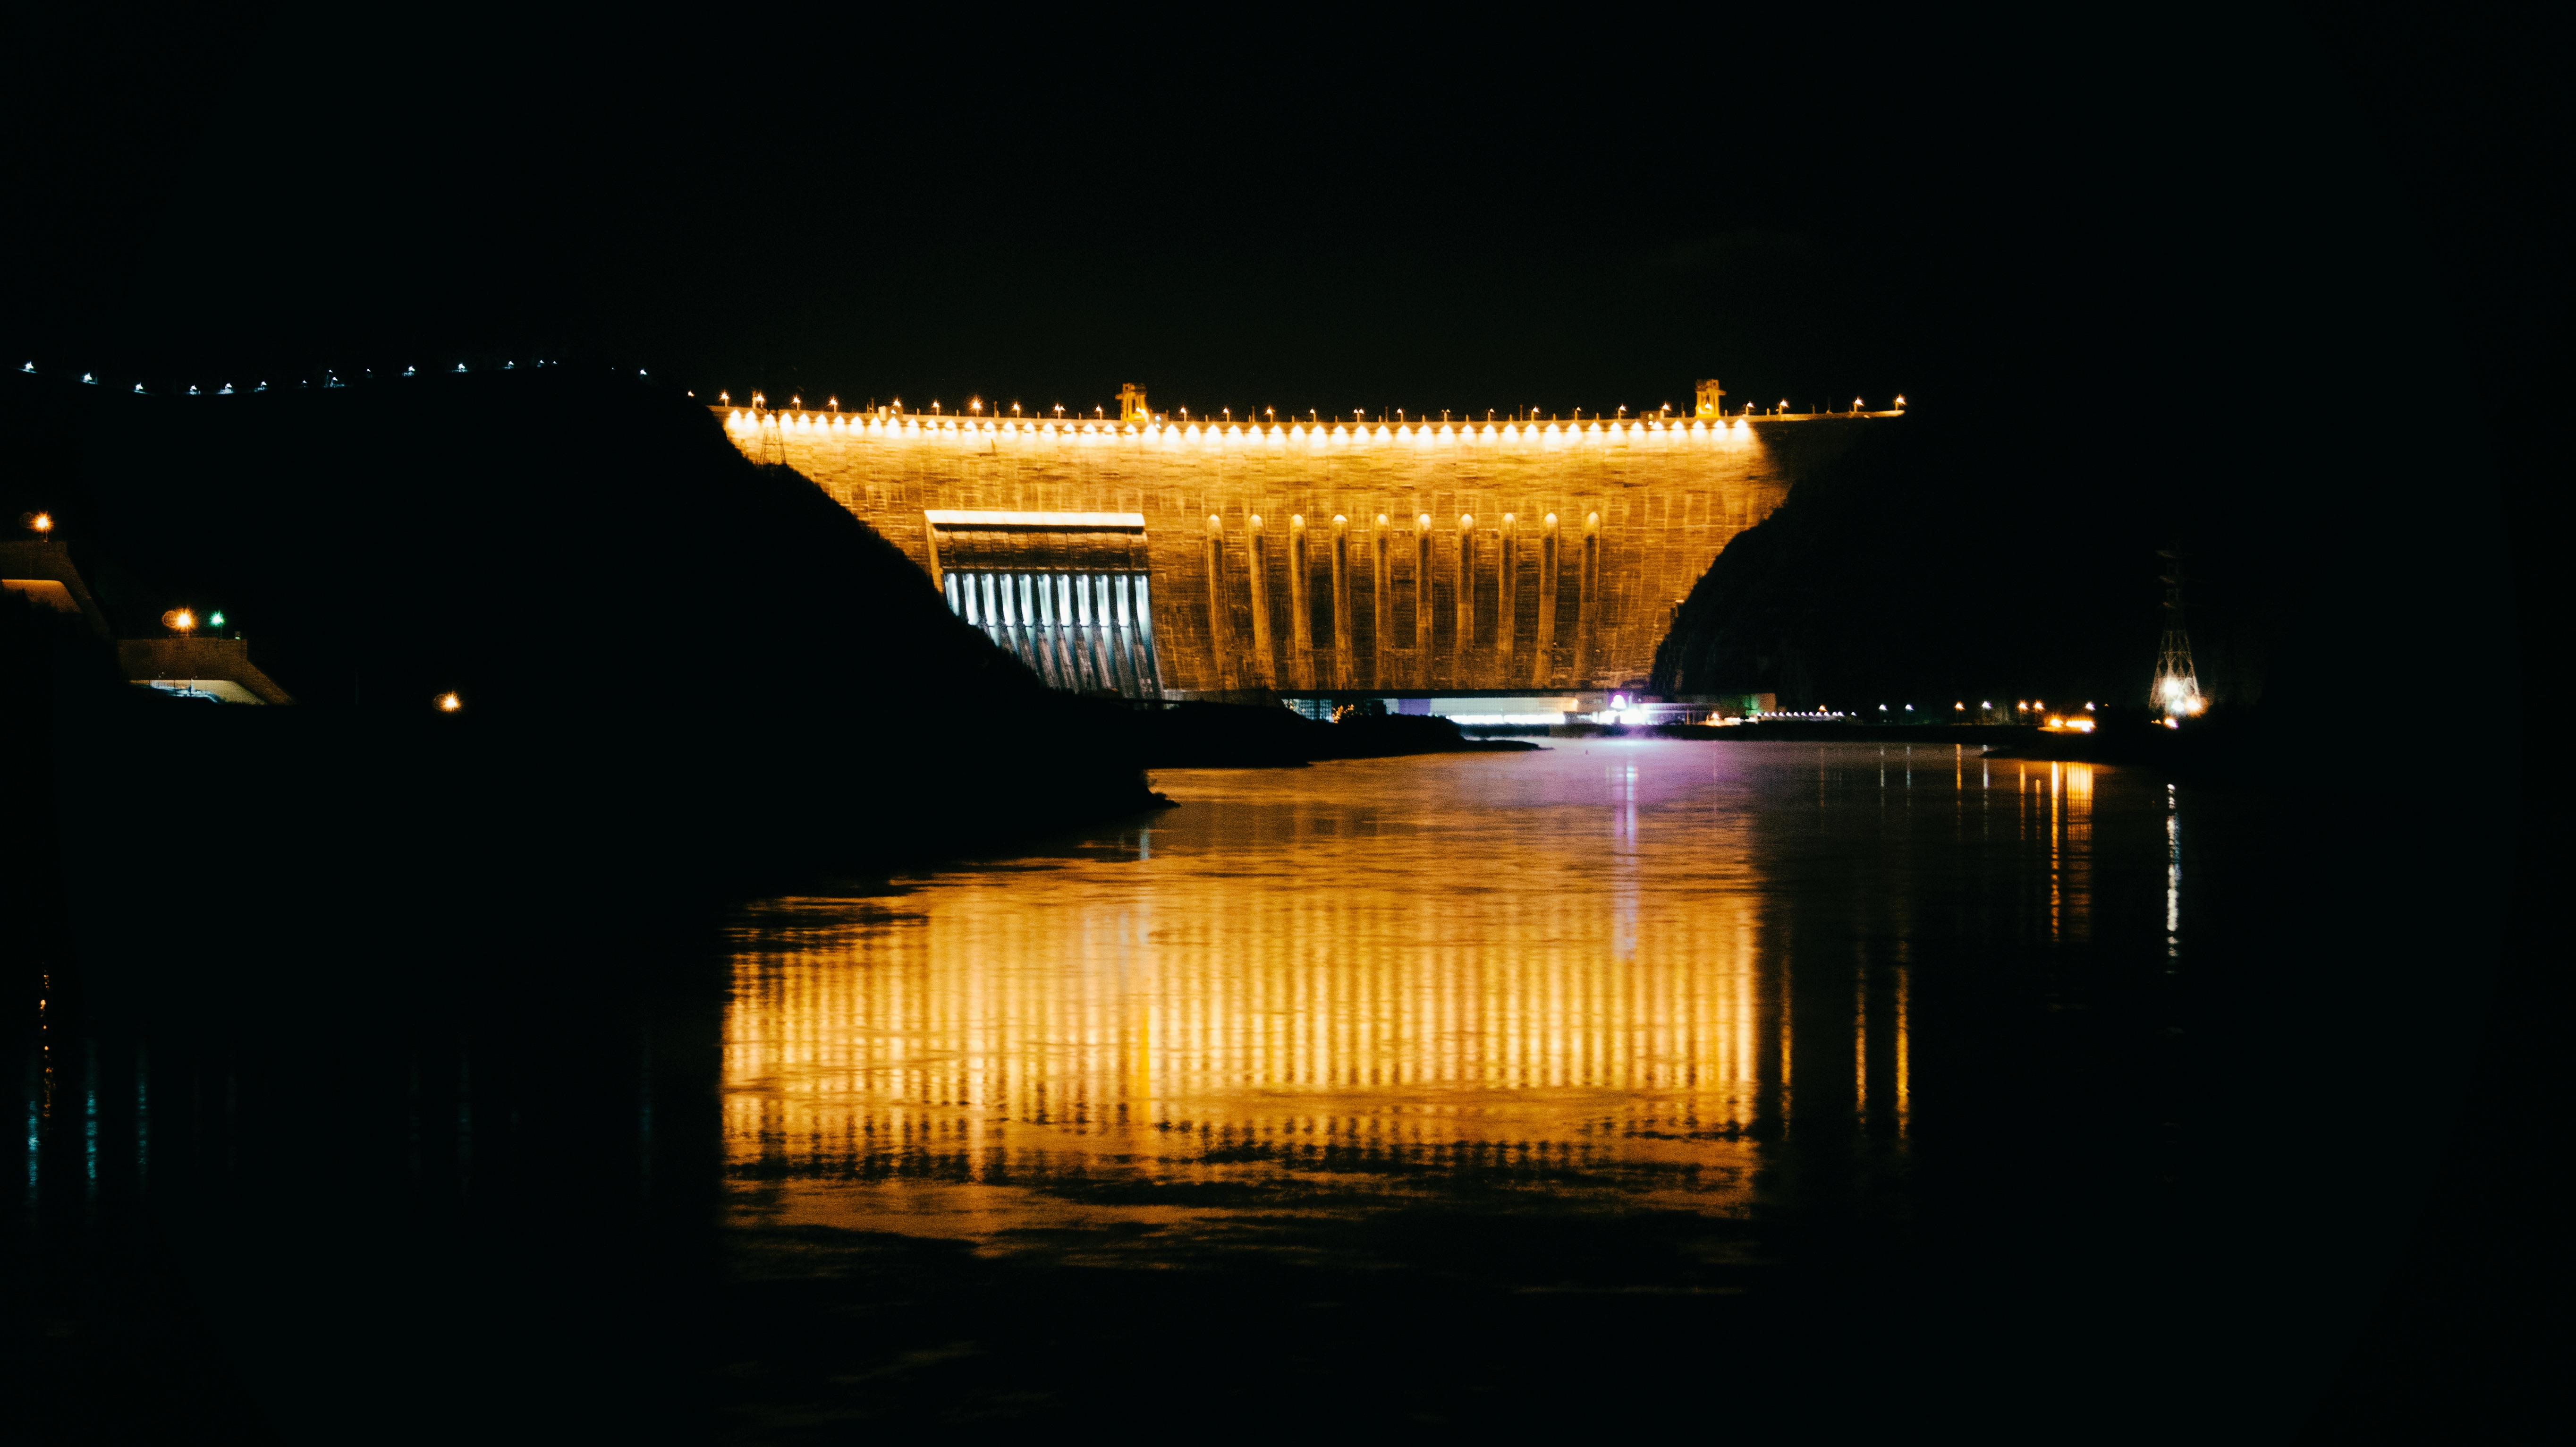
light, night, dusk, evening, reflection, darkness, lighting